Tai Noi script

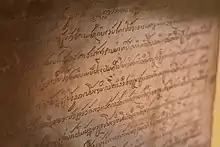
Inscription in Lao Buhan which records the construction, decoration and opening of Wat Sahasahatsarama or Wat Si Saket, Vientiane. Completed 1824.

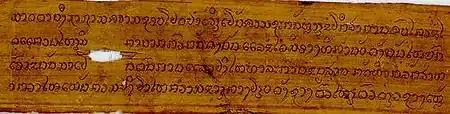
Portions of an ancient legal text written in the Tai Noi script on a palm-leaf manuscript. The script was banned in the 1930s but survived in Laos as the modern Lao alphabet.

The use of the script was banned in Isan in 1871 by royal decree and supplemented with the Thai alphabet, followed by reforms that imposed Thai as the administrative language of the region in 1898, but these edicts had little impact as education was done informally by village monks. The written language survived to some degree until the imposition of the radical Thaification policies of the 1930s, as the Central Thai culture was elevated as the national standard and all expressions of regional and minority culture were brutally suppressed. Many documents were confiscated and burned, religious literature was replaced by royally sanctioned Thai versions and schools, where only the Thai spoken and written language was used, were built in the region. As a result, only a handful of people, such as academic experts, monks that maintain the temple libraries and some elderly people of advanced age are familiar with and can read material written in Tai Noi script. This has led to Isan being mainly a spoken language, and when it is written, if at all, it is written in the Thai script and spelling conventions that distance it from its Lao origins.